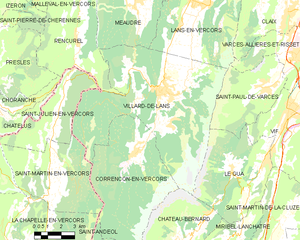
Villard-de-Lans est une commune française située dans le département de l'Isère, en région Auvergne-Rhône-Alpes.
Villard-de-Lans [vilaʁ.də.lɑ̃] est une commune française située, géographiquement dans le massif du Vercors, administrativement dans le département de l'Isère, en région Auvergne-Rhône-Alpes et, autrefois rattachée à l'ancienne province du Dauphiné.